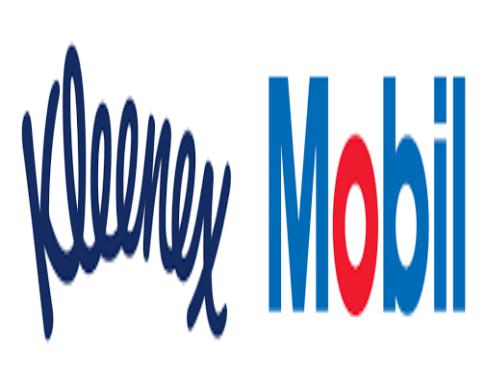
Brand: kleenex
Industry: Necessities